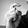
ASL letter: X